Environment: real
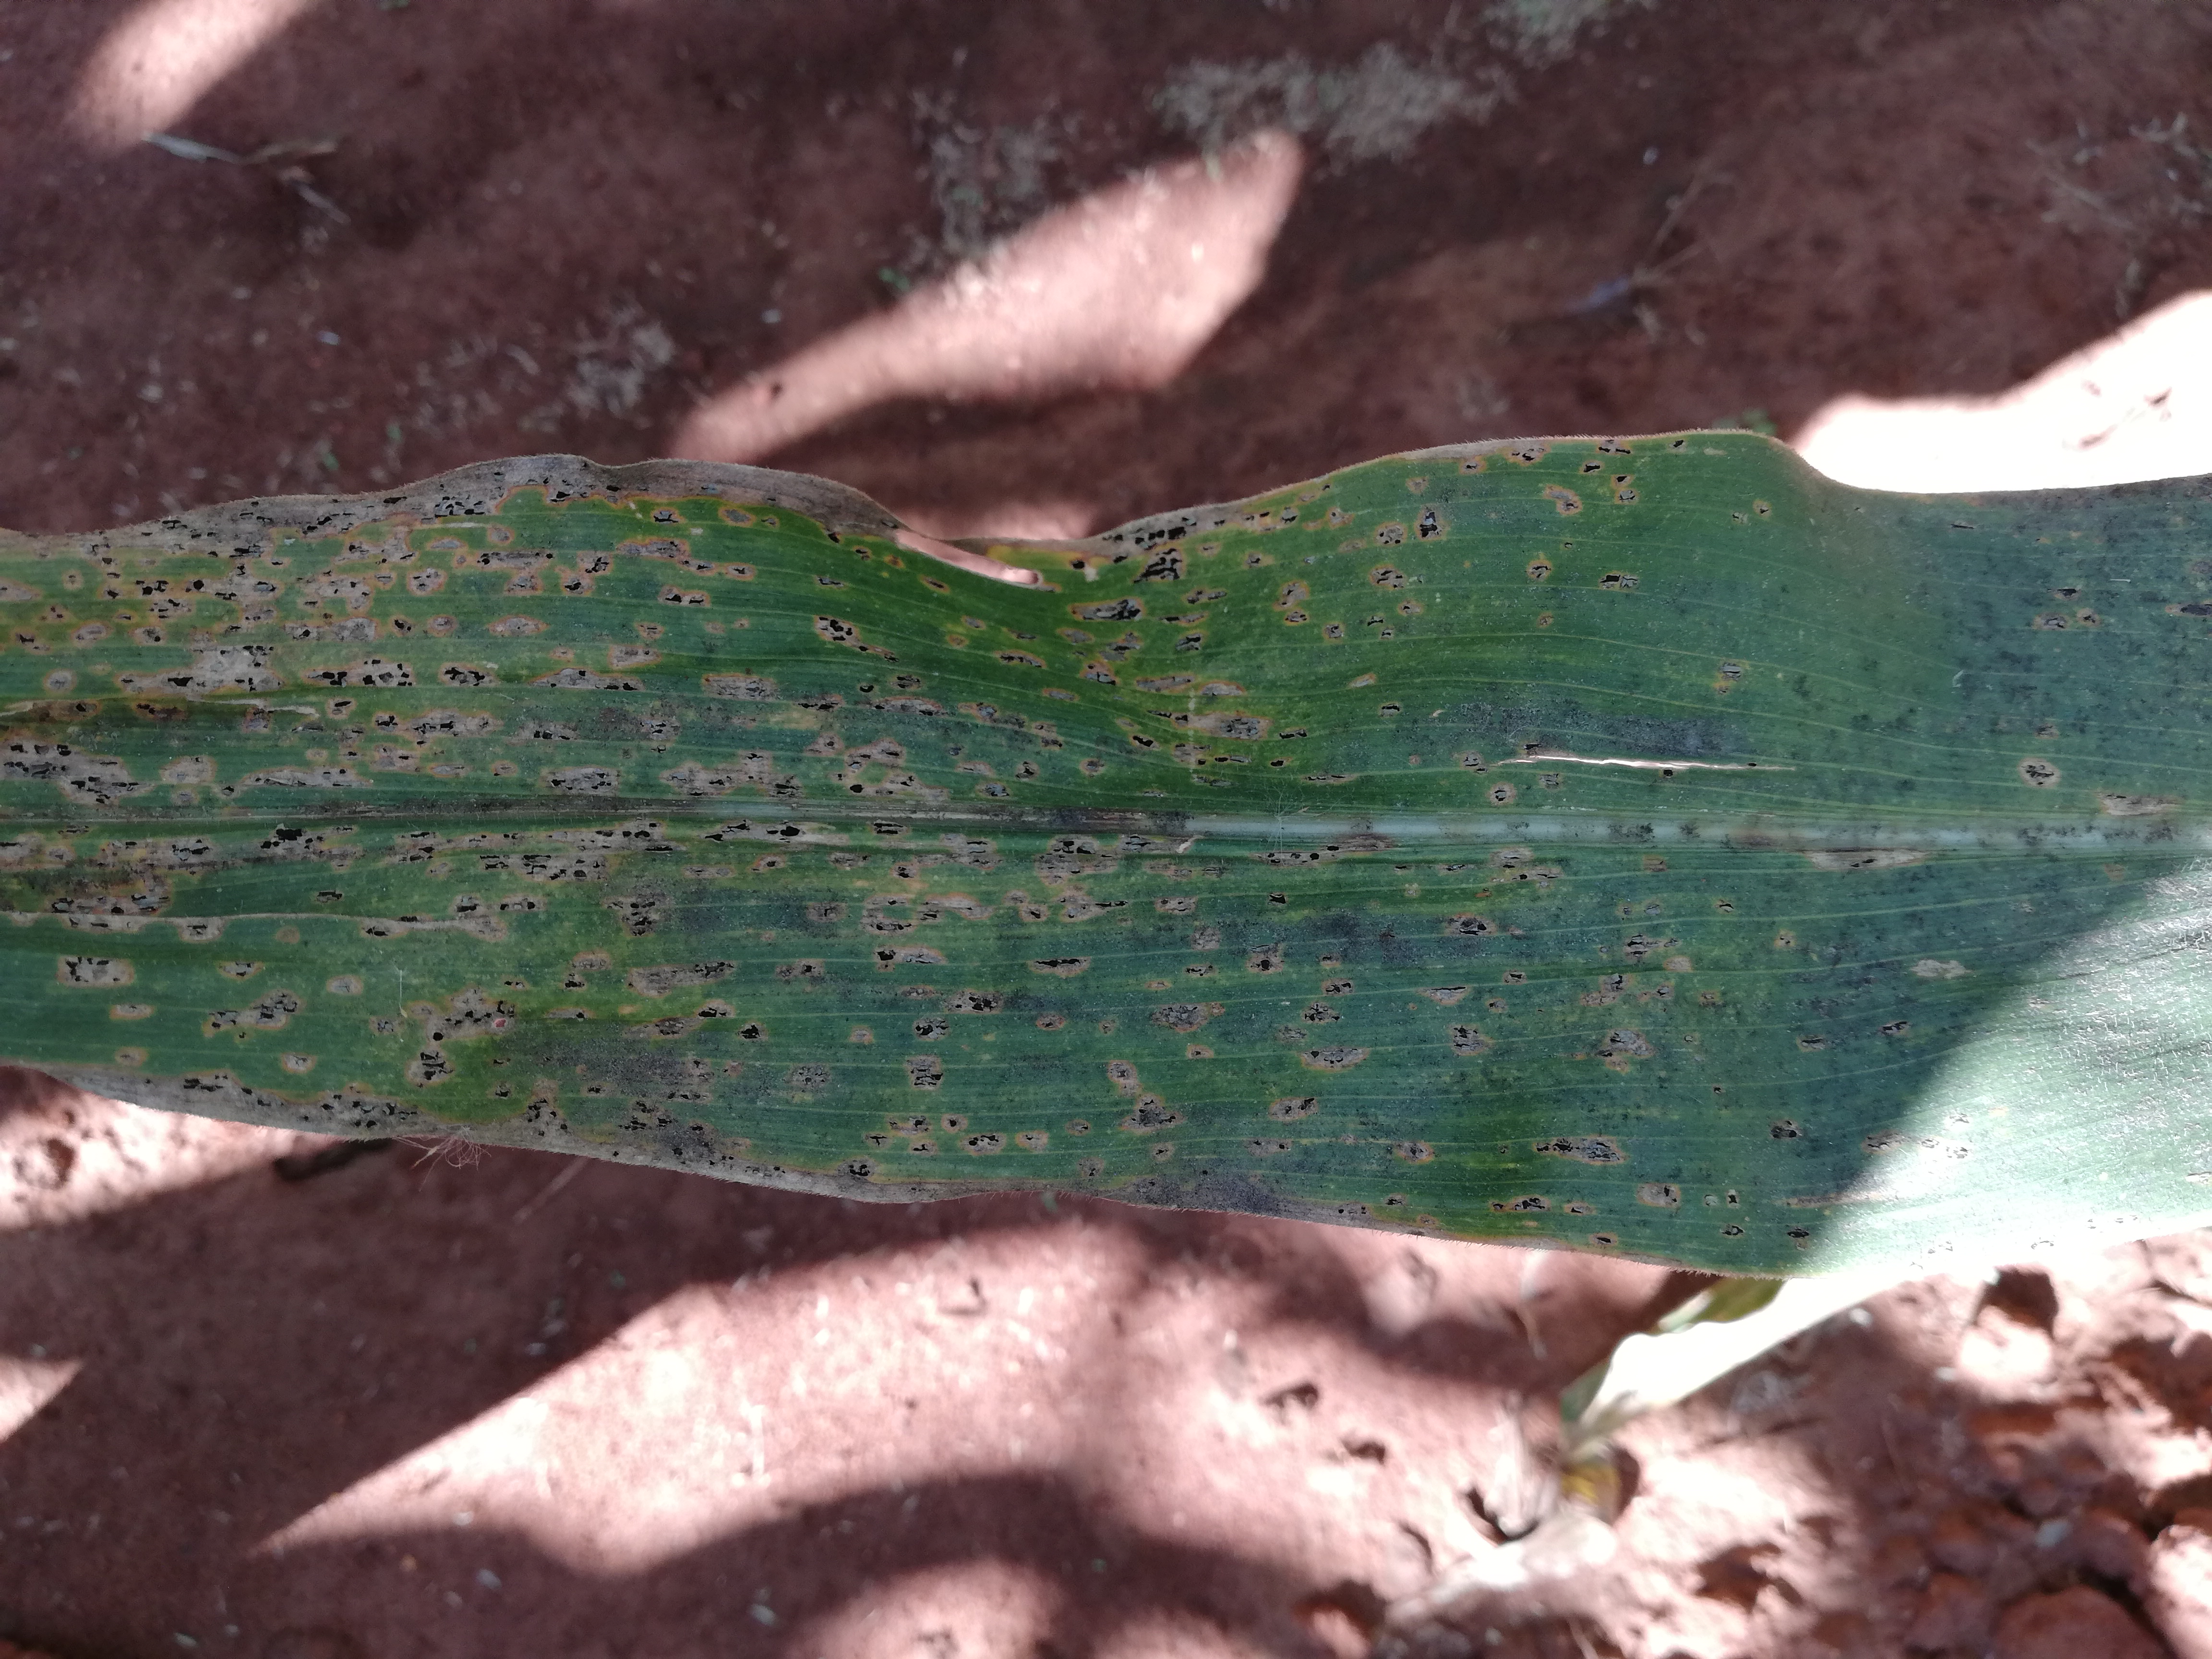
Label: common_rust